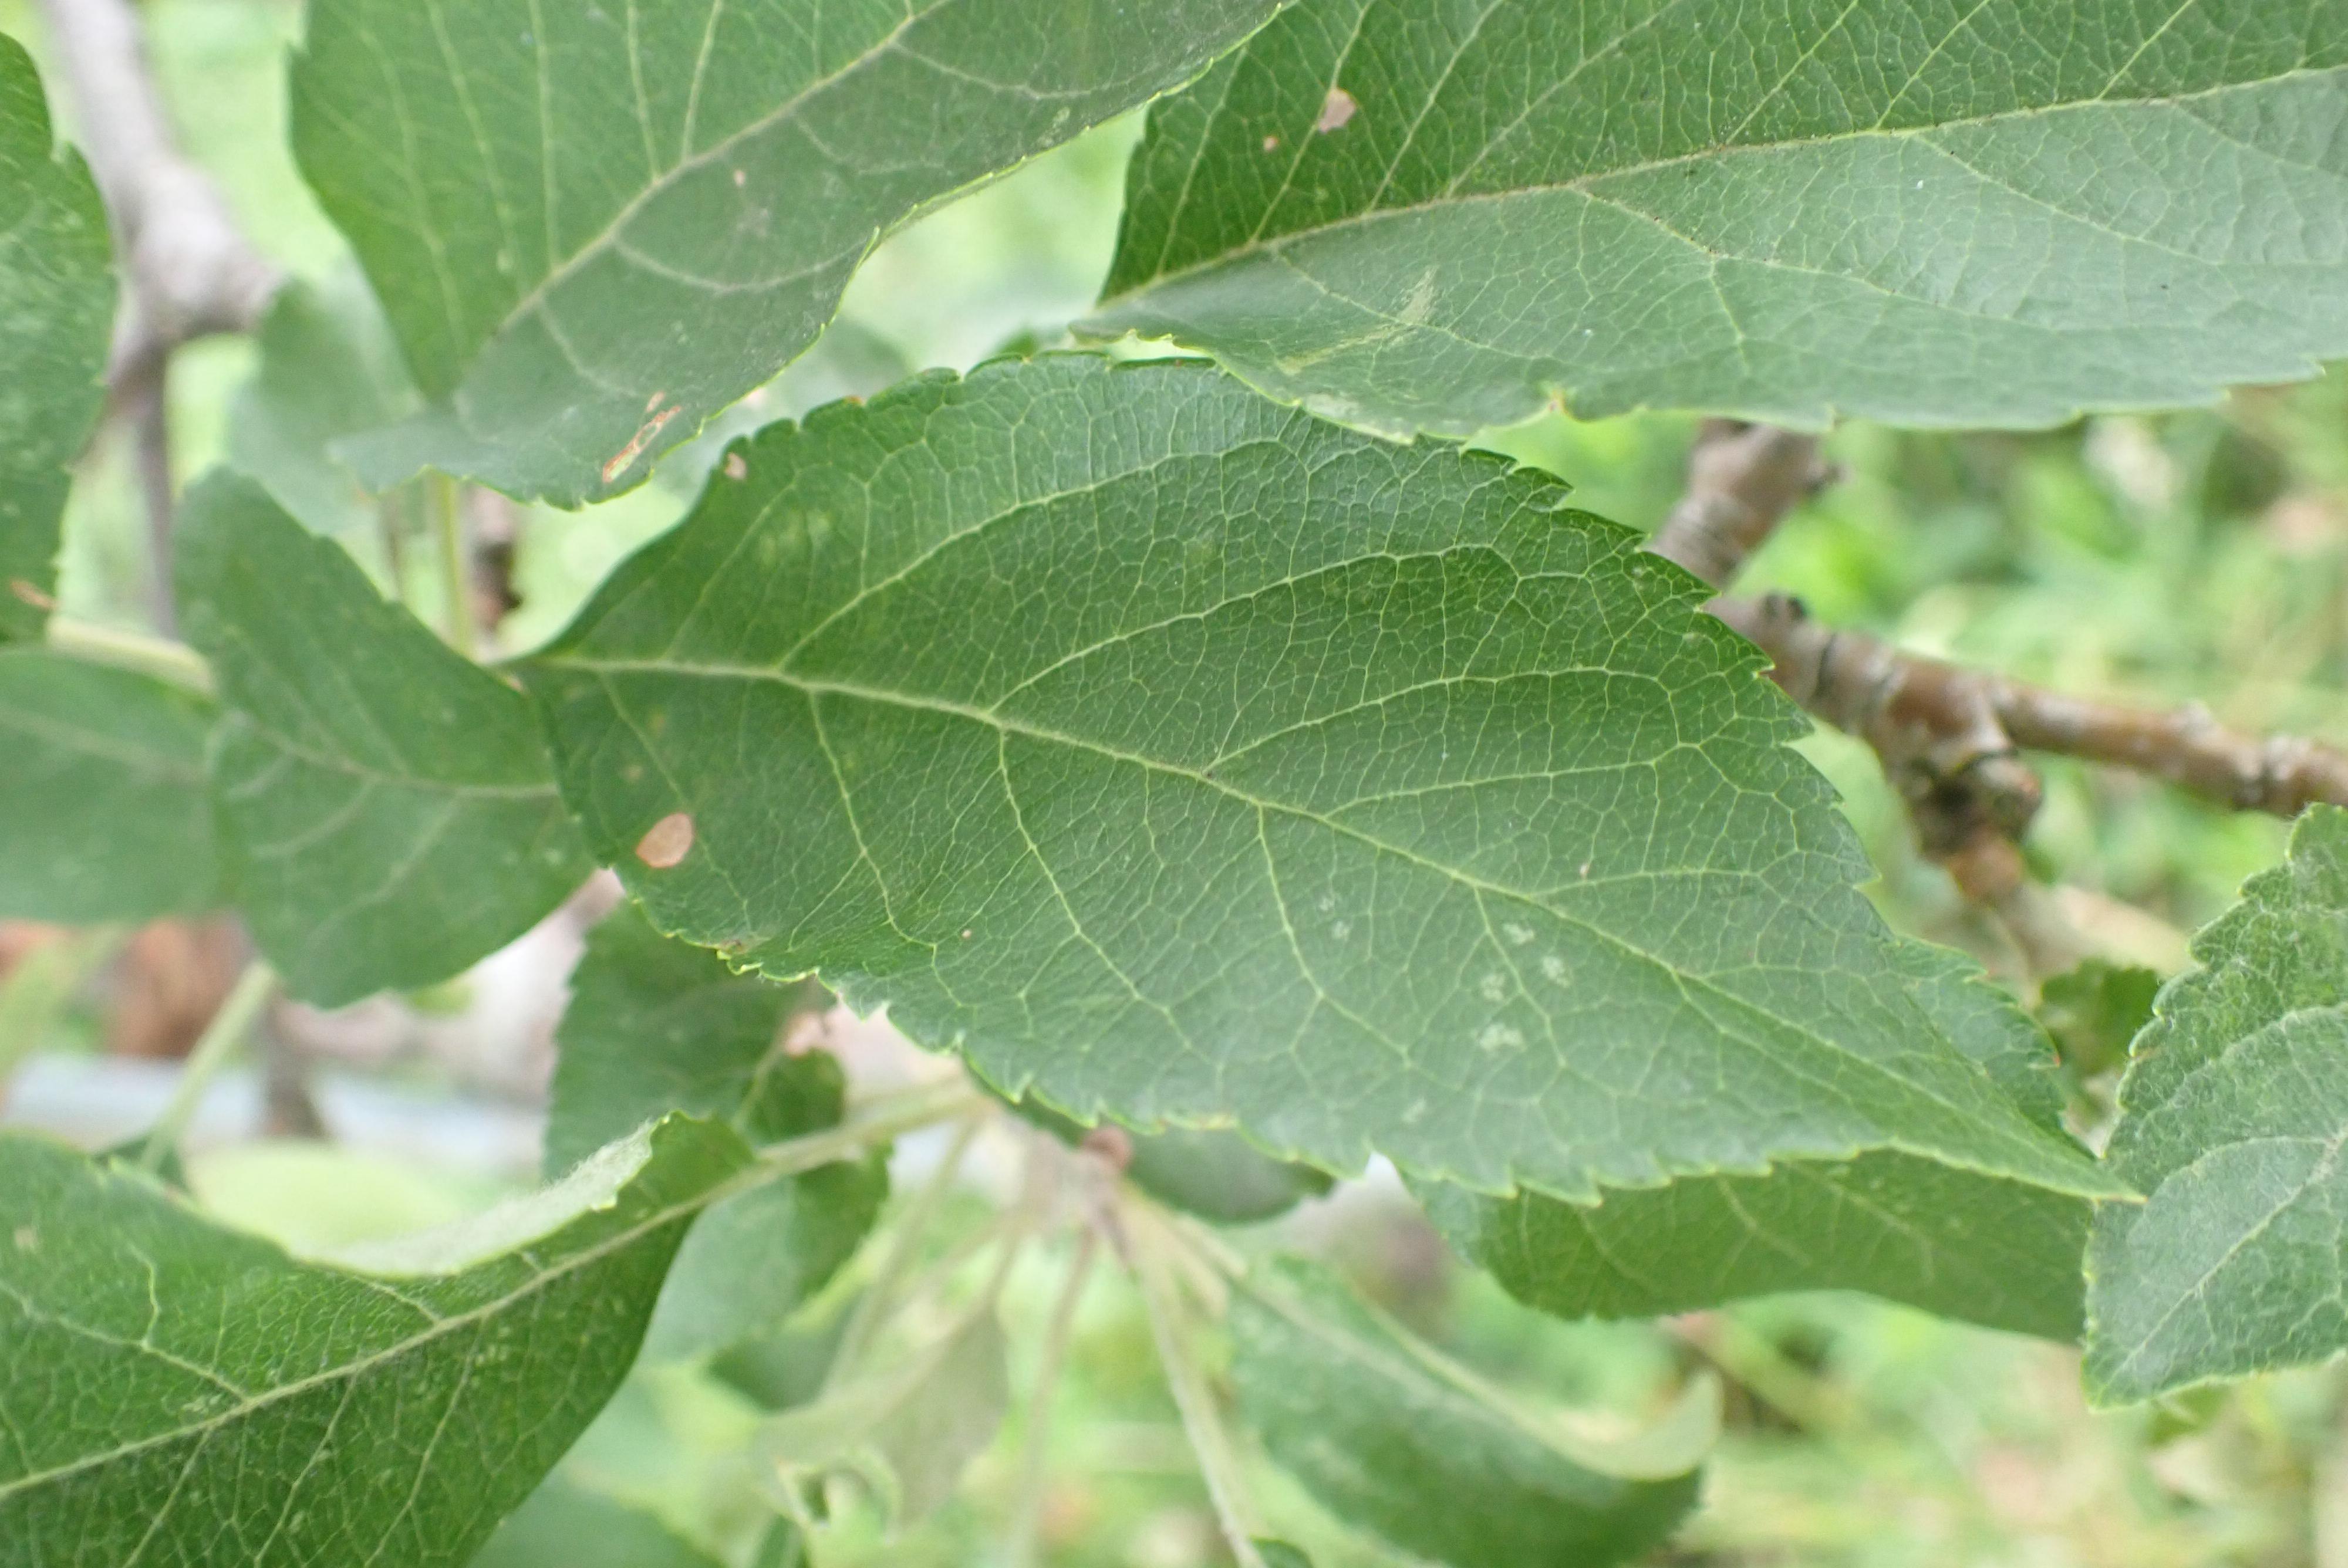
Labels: frog_eye_leaf_spot